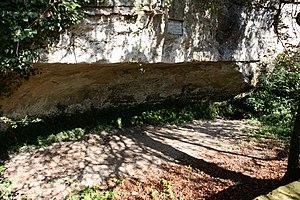
Abri de Cro-Magnon, Les Eyzies de Tayac, Dordogne, France. 《Abri de Cro-Magnon: ici furent découverts en 1868 les hommes de Cro-Magnon par François Berthoumeyrou》"